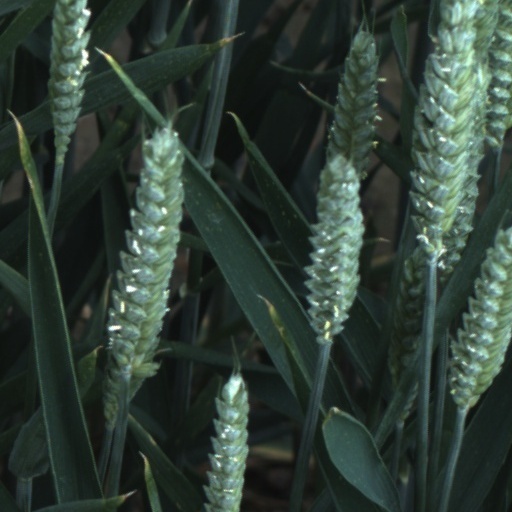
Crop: wheat